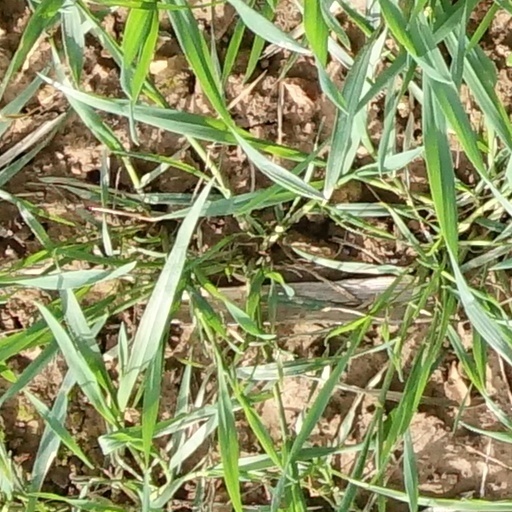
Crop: wheat